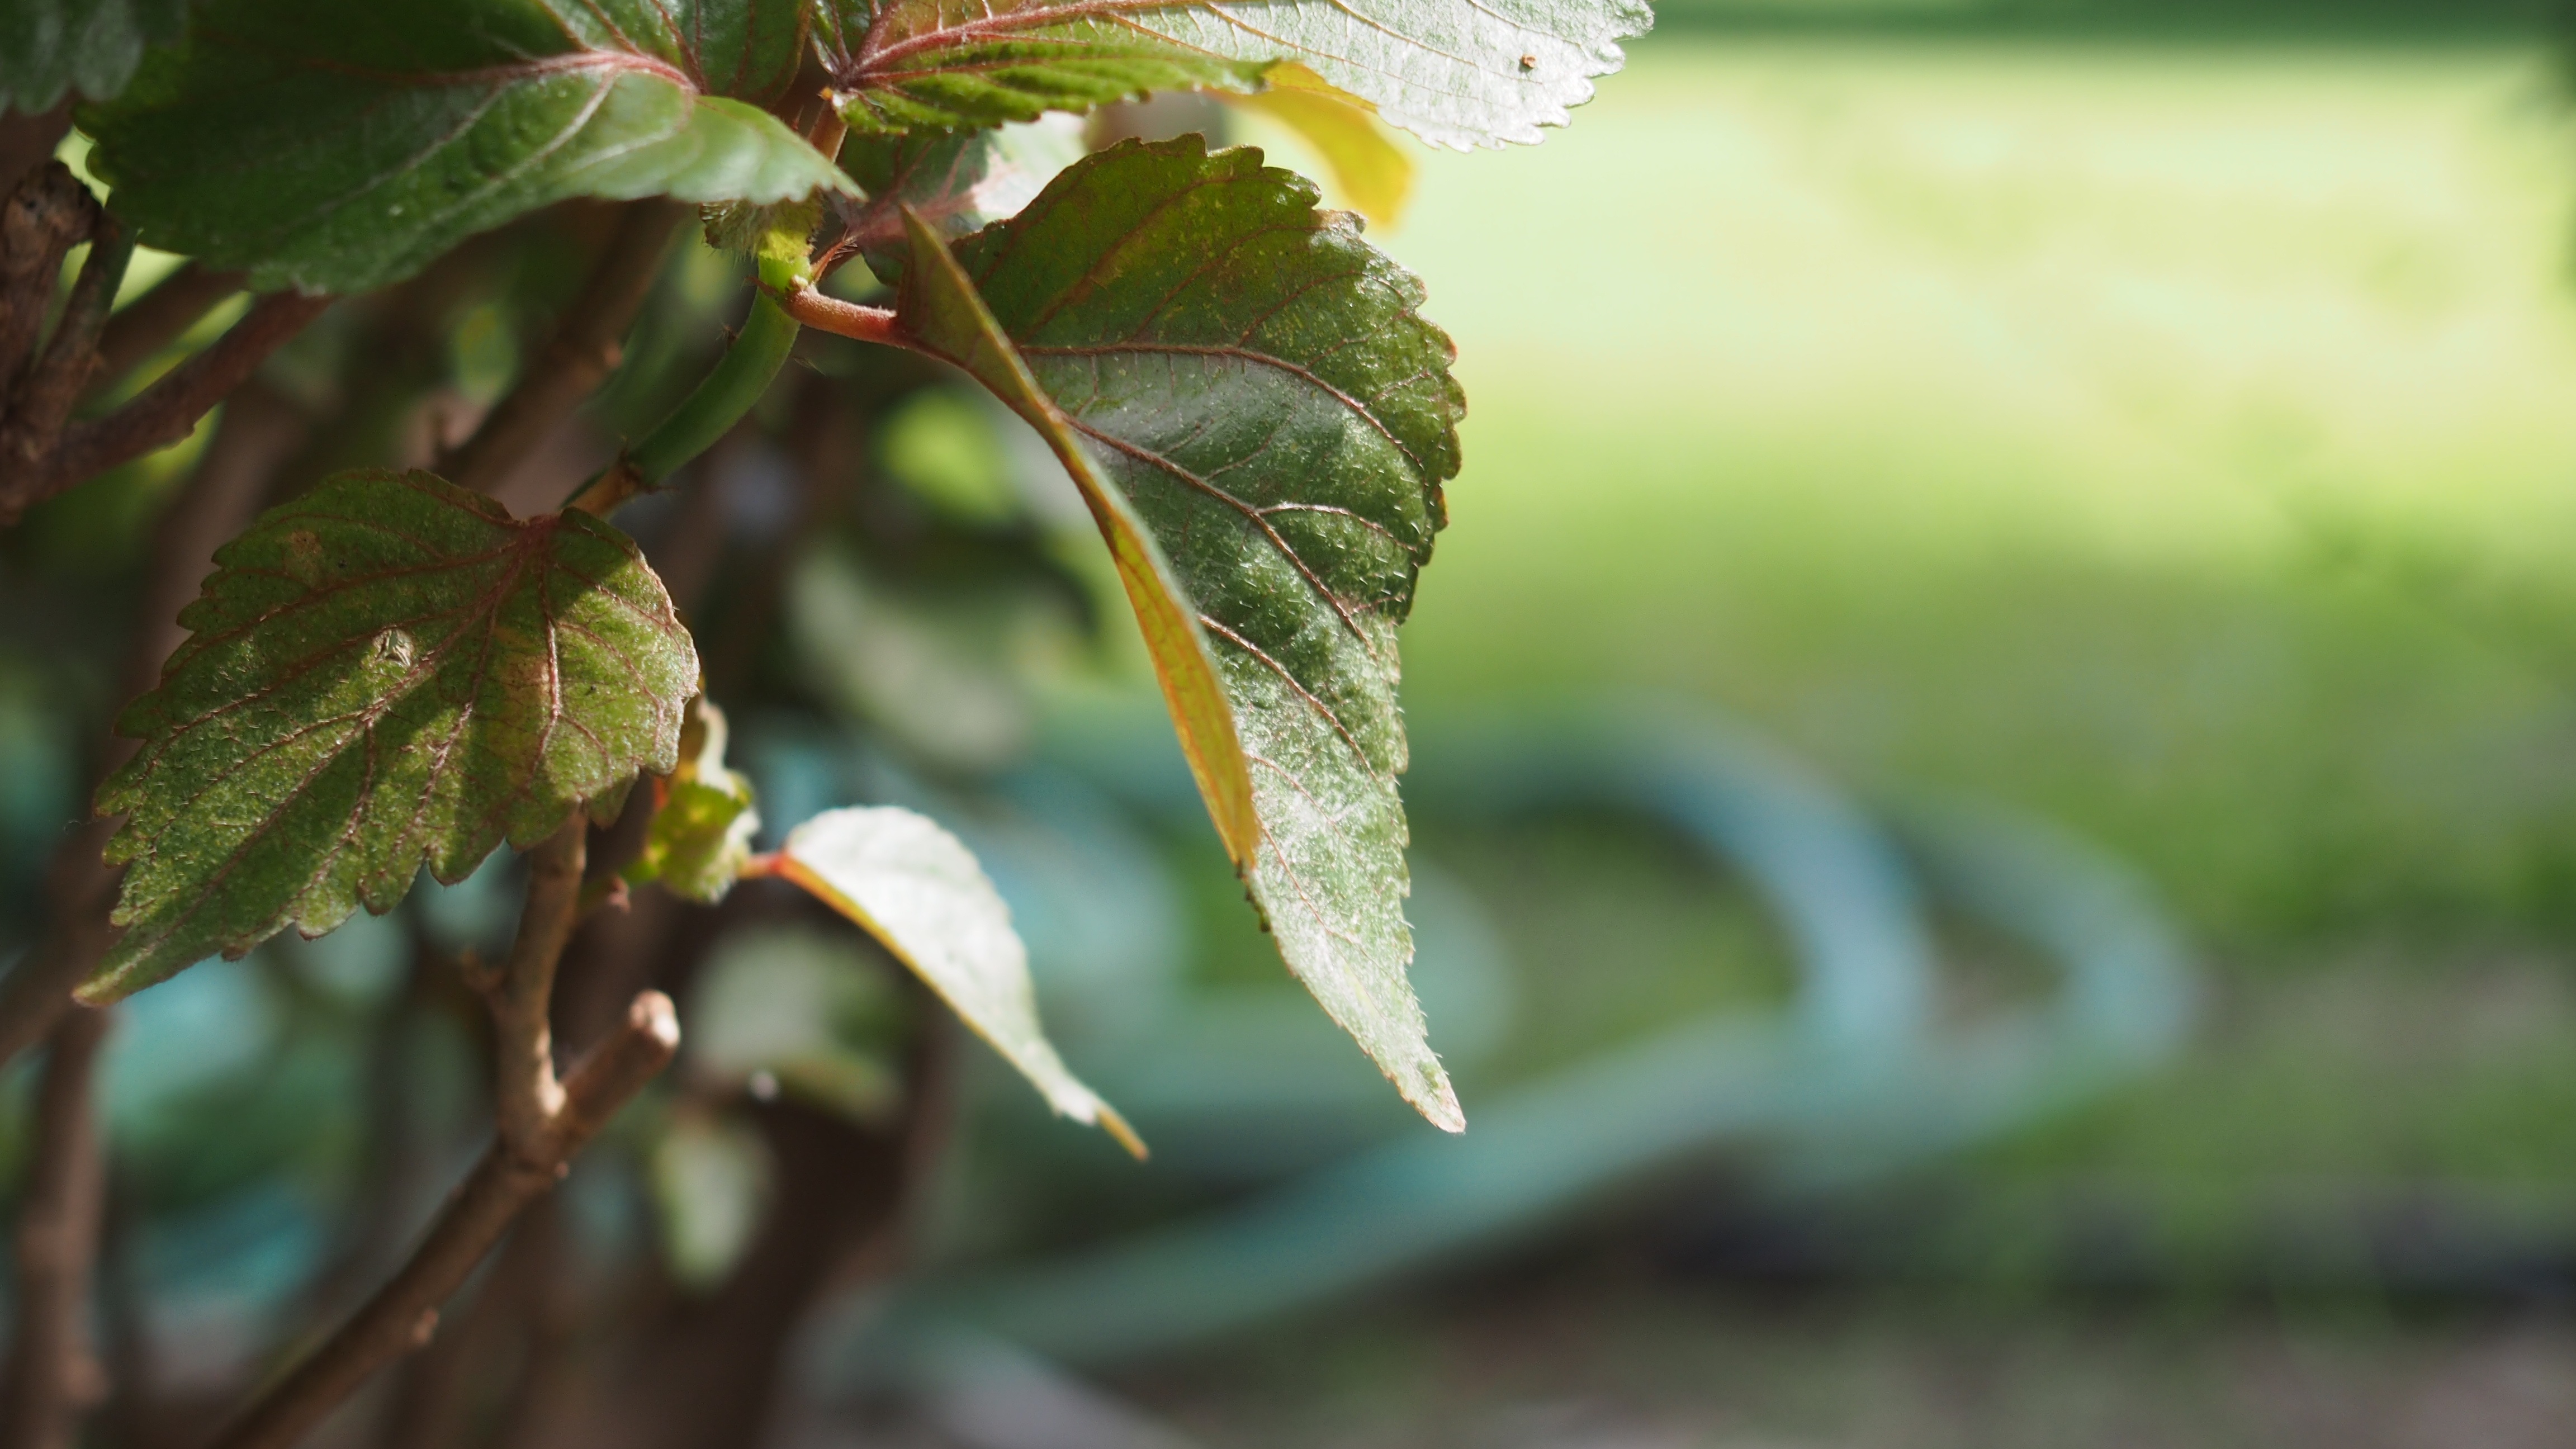
tree, nature, branch, blossom, plant, sunlight, leaf, flower, green, produce, autumn, botany, flora, season, close up, shrub, autumn leaves, macro photography, flowering plant, plant stem, woody plant, land plant